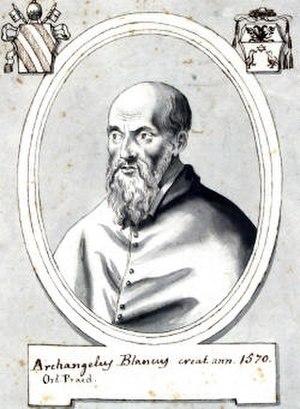
Archangelo de' Bianchi, est un cardinal italien du XVIᵉ siècle. Il est membre de l'ordre des dominicains.